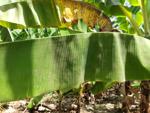
Label: segatoka